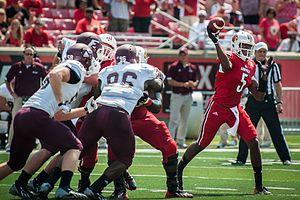
Theodore « Teddy » Bridgewater, né le 10 novembre 1992 à Miami en Floride, est un joueur américain de football américain évoluant au poste de quarterback.